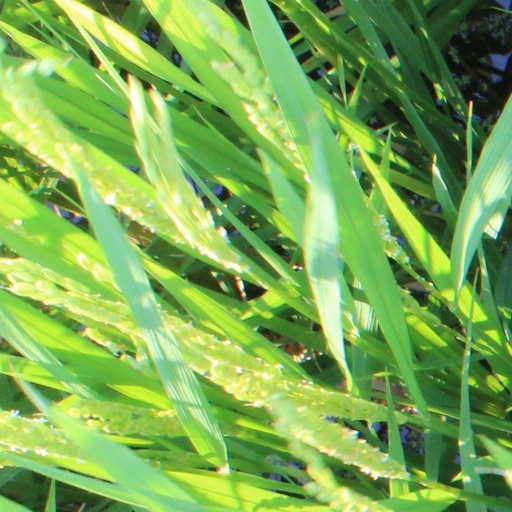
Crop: rice